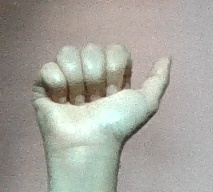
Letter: dhad